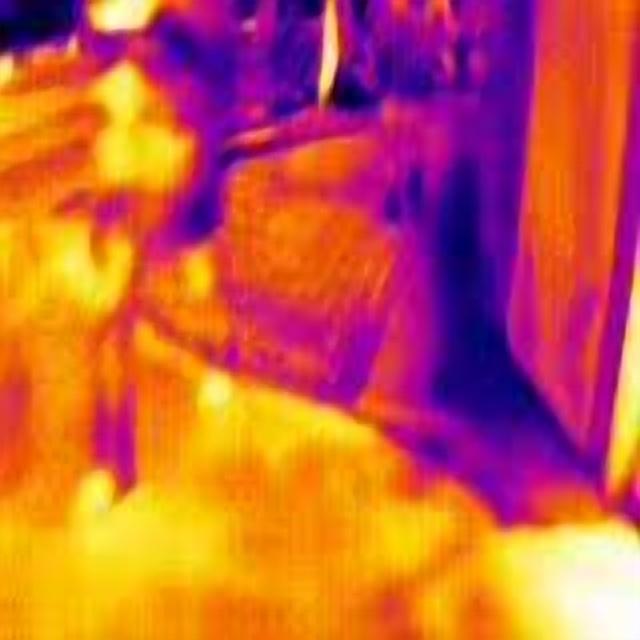
Detected objects:
label: person
label: person
label: person